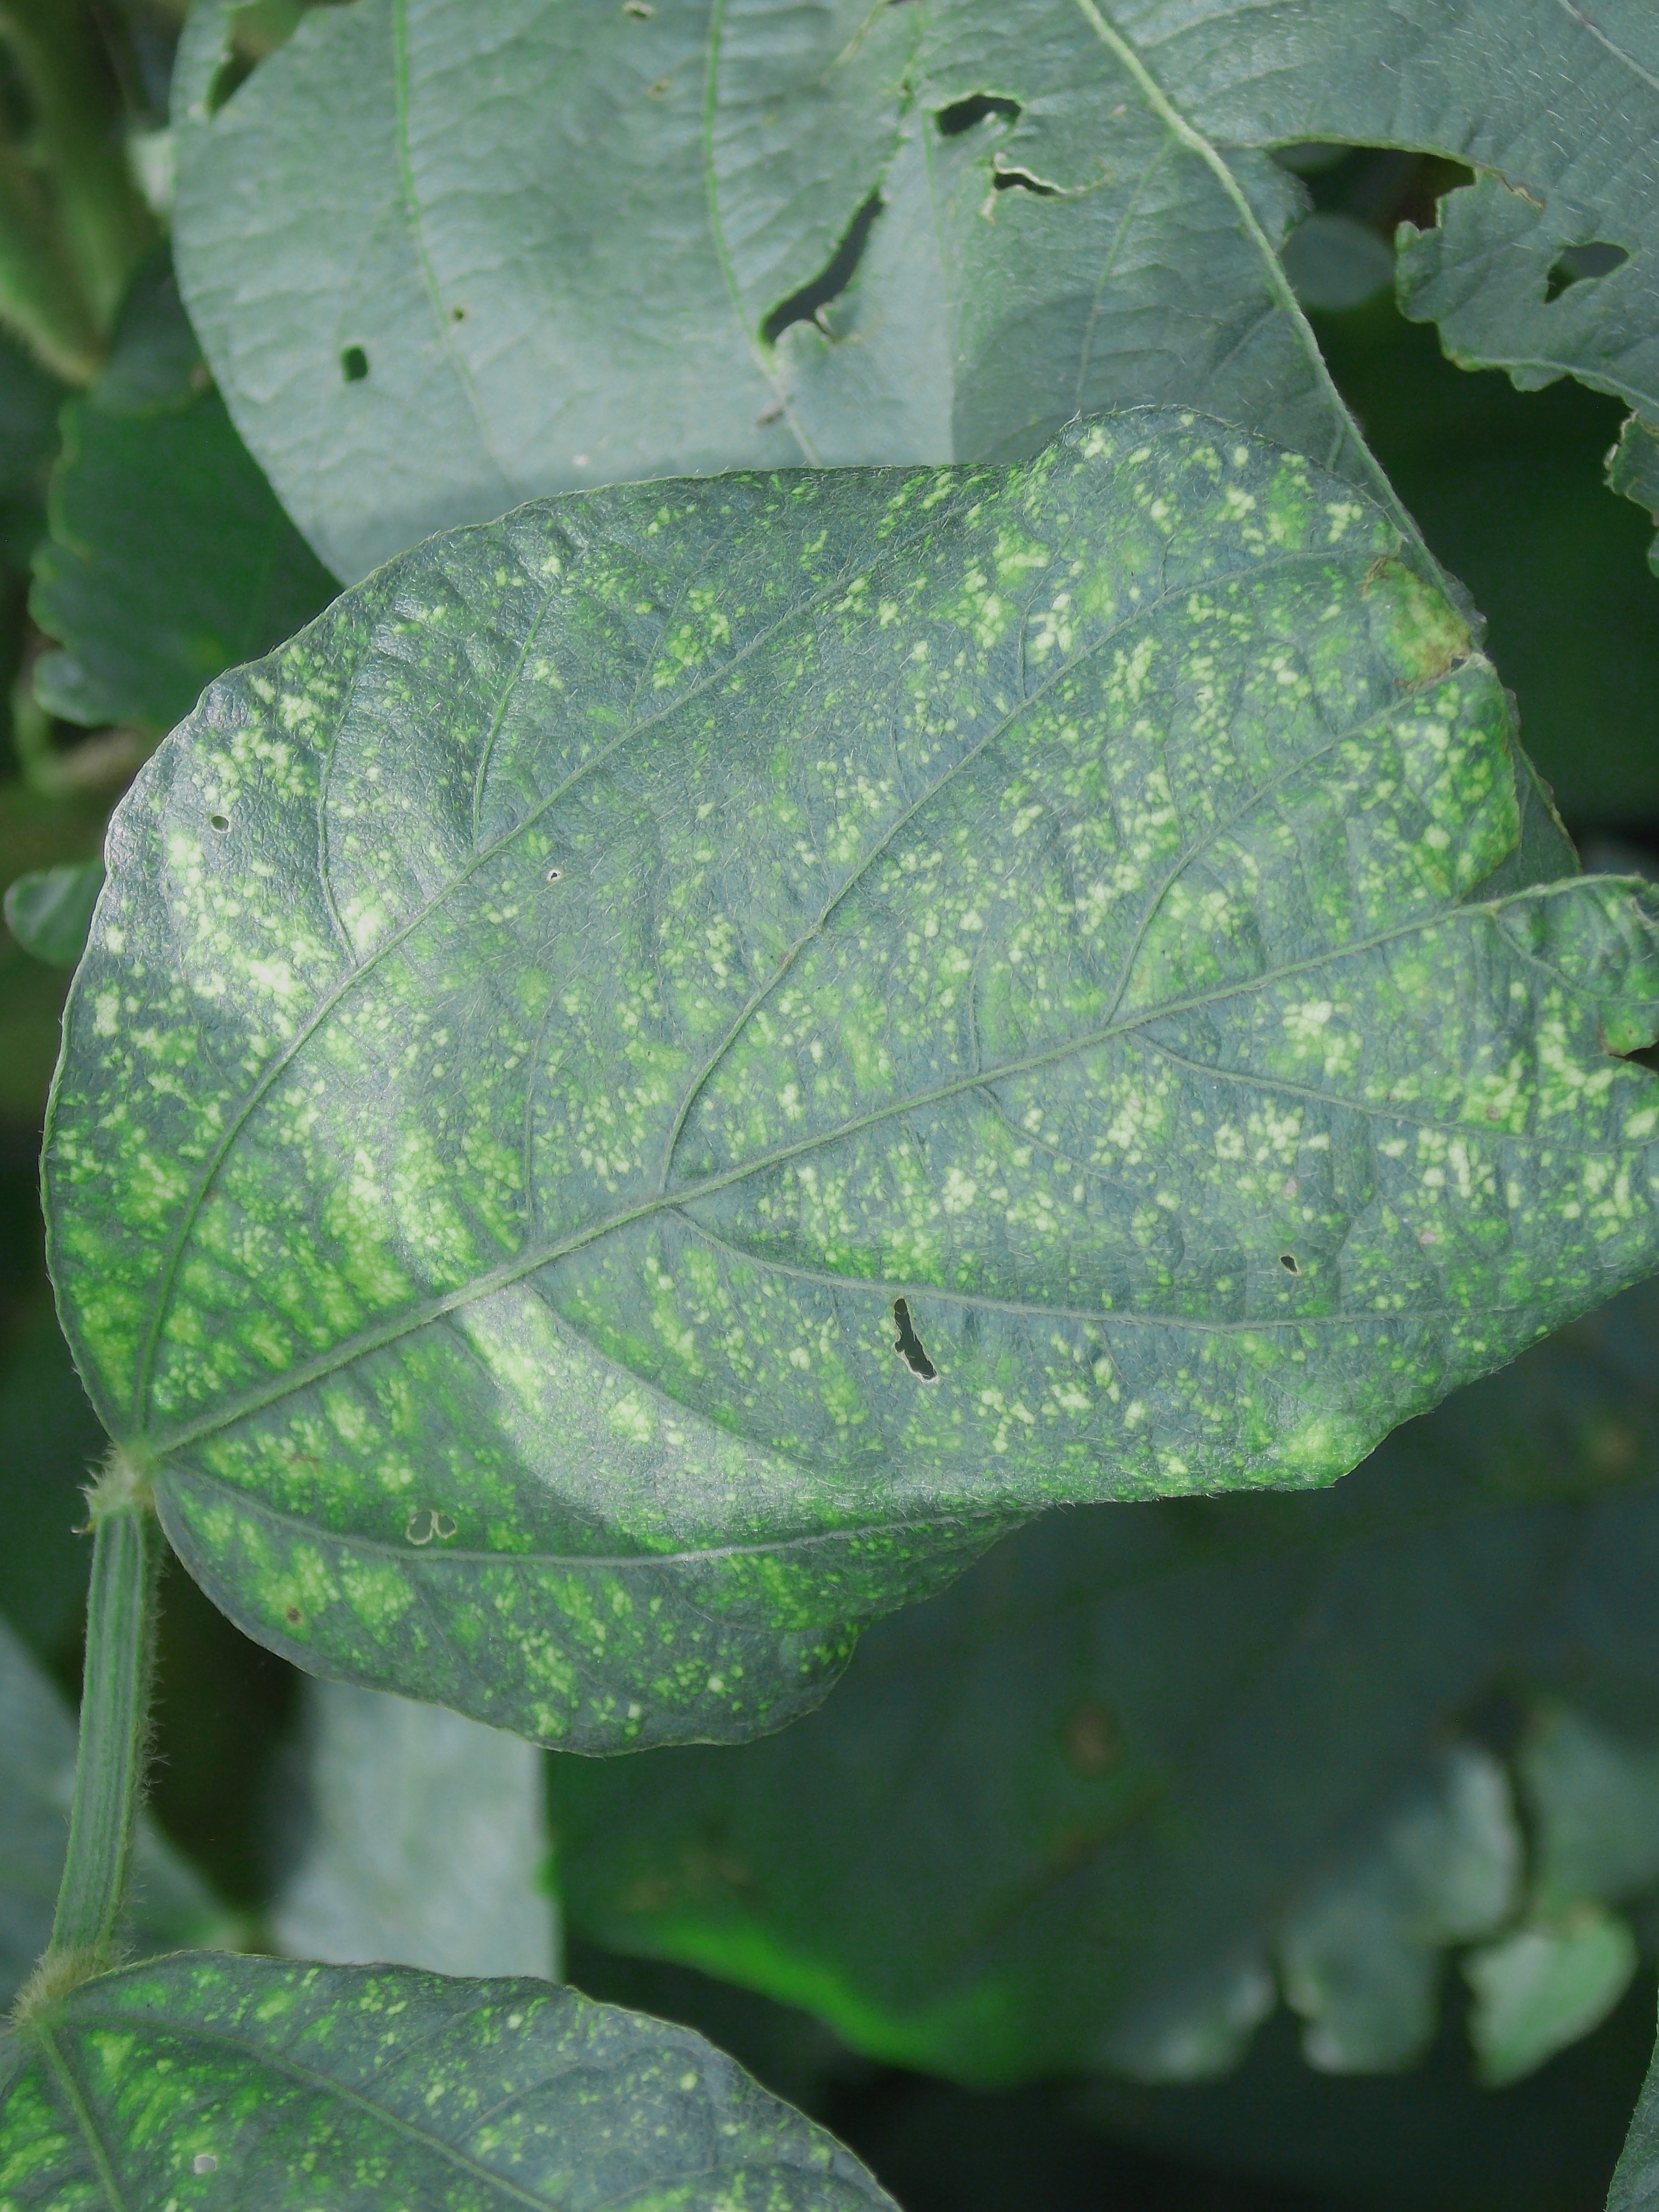
Label: Disease